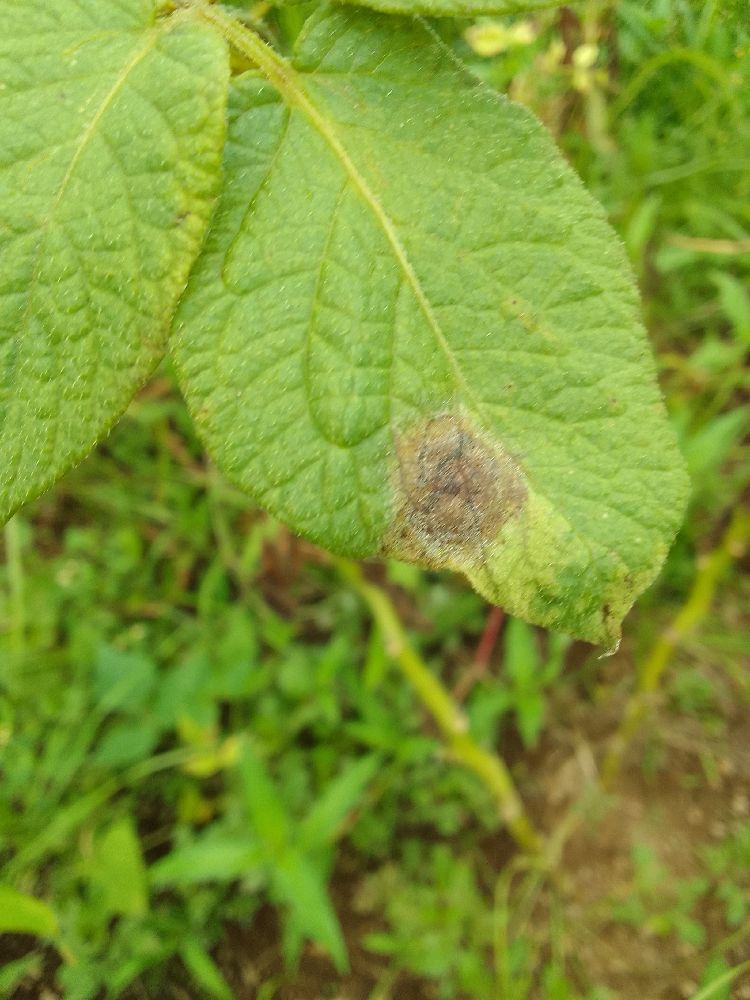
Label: Late blight